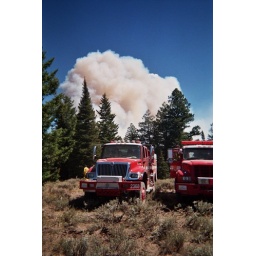
This is a shot of the castle rock fire coming up behind us in Idaho.